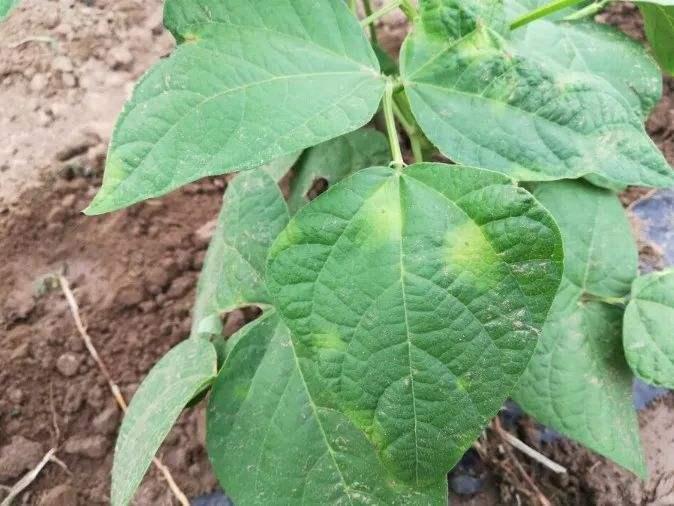
Plant: Tomato
Disease: tomato leaf mold